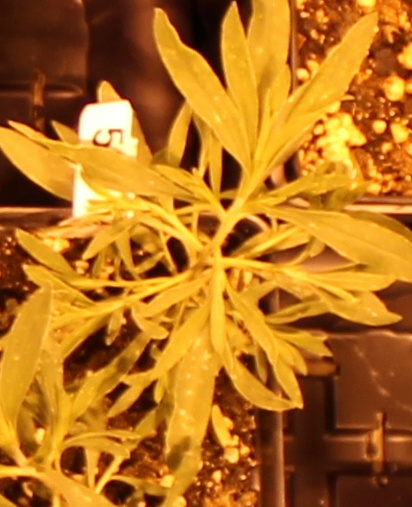
Label: Kochia